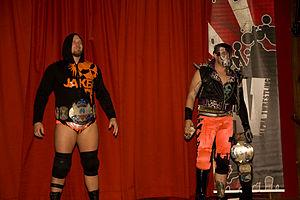
Ohio Versus Everything est un clan de catch composé de Sami Callihan, Madman Fulton, Dave Crist et Jake Crist. Le quatuor travaille pour la Impact Wrestling.